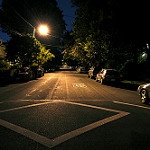
Scene: Outdoor